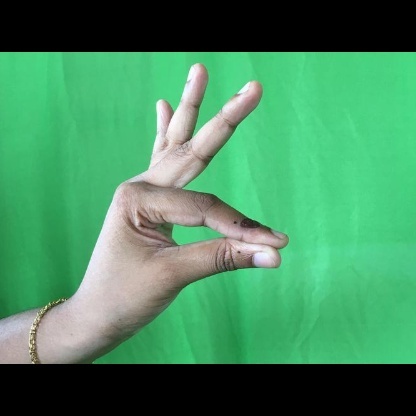
Mudra: Hamsasyam